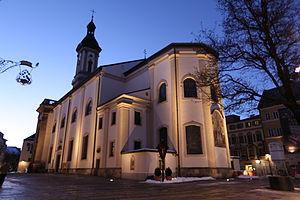
Traunstein est une ville allemande qui se trouve entre Munich en Allemagne et Salzbourg en Autriche, en Haute-Bavière. Elle est située au pied des Alpes, à 15 km du lac Chiemsee, sur la Traun.